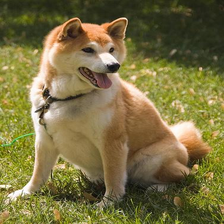
Species: dog
Breed: shiba inu